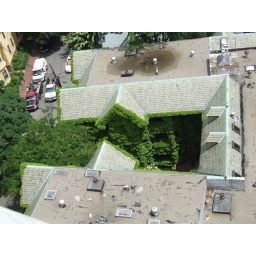
Ivy house with standing water in Cambridge from above